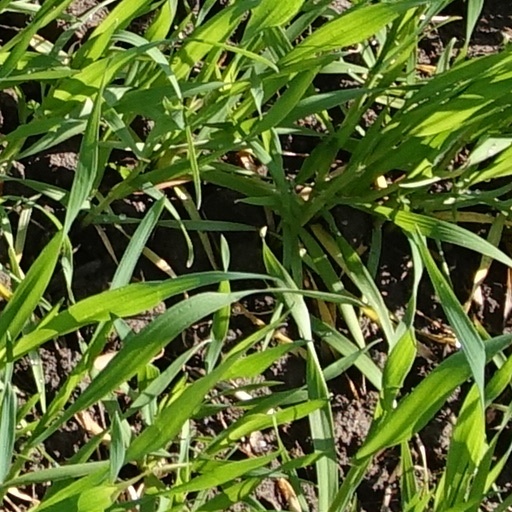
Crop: wheat